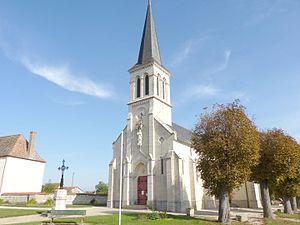
Église paroissiale Saint-Antoine de Pagny-le-Château, entrée et clocher (Côte d'Or, Bourgogne, France) Català: Església parroquial Sant Antoni, entrada i campanar, Pagny-le-Château (Costa d'Or, Borgonya, França) This building is indexed in the Base Mérimée, a database of architectural heritage maintained by the French Ministry of Culture,
L'ensemble paroissial de Seurre, usuellement abrégé en paroisse de Seurre est l'un des 6 ensembles du secteur pastoral de La Plaine, et des 63 du diocèse de Dijon. Son siège est la Maison paroissiale de Seurre, située au 4 rue des écoles.
Pagny-le-Château est une commune française située dans le canton de Brazey-en-Plaine du département de la Côte-d'Or et dans la région Bourgogne-Franche-Comté.